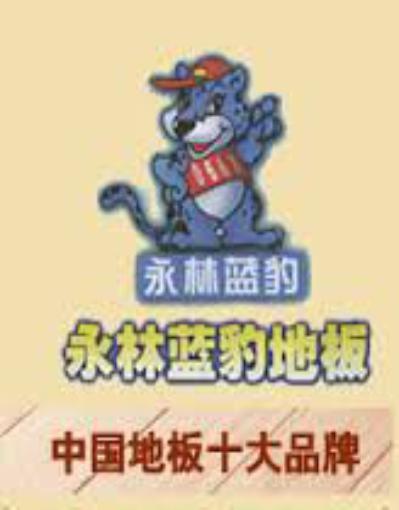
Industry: Necessities